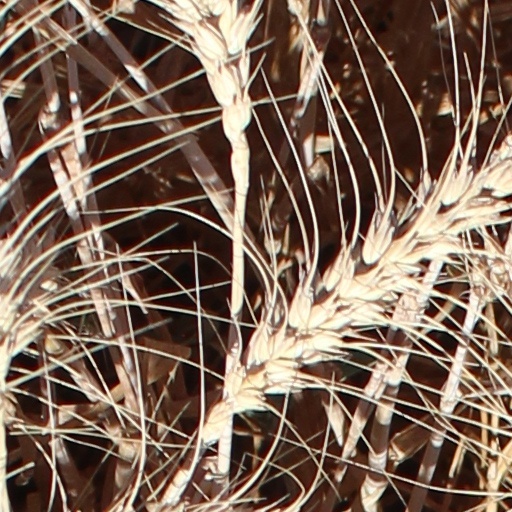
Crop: wheat